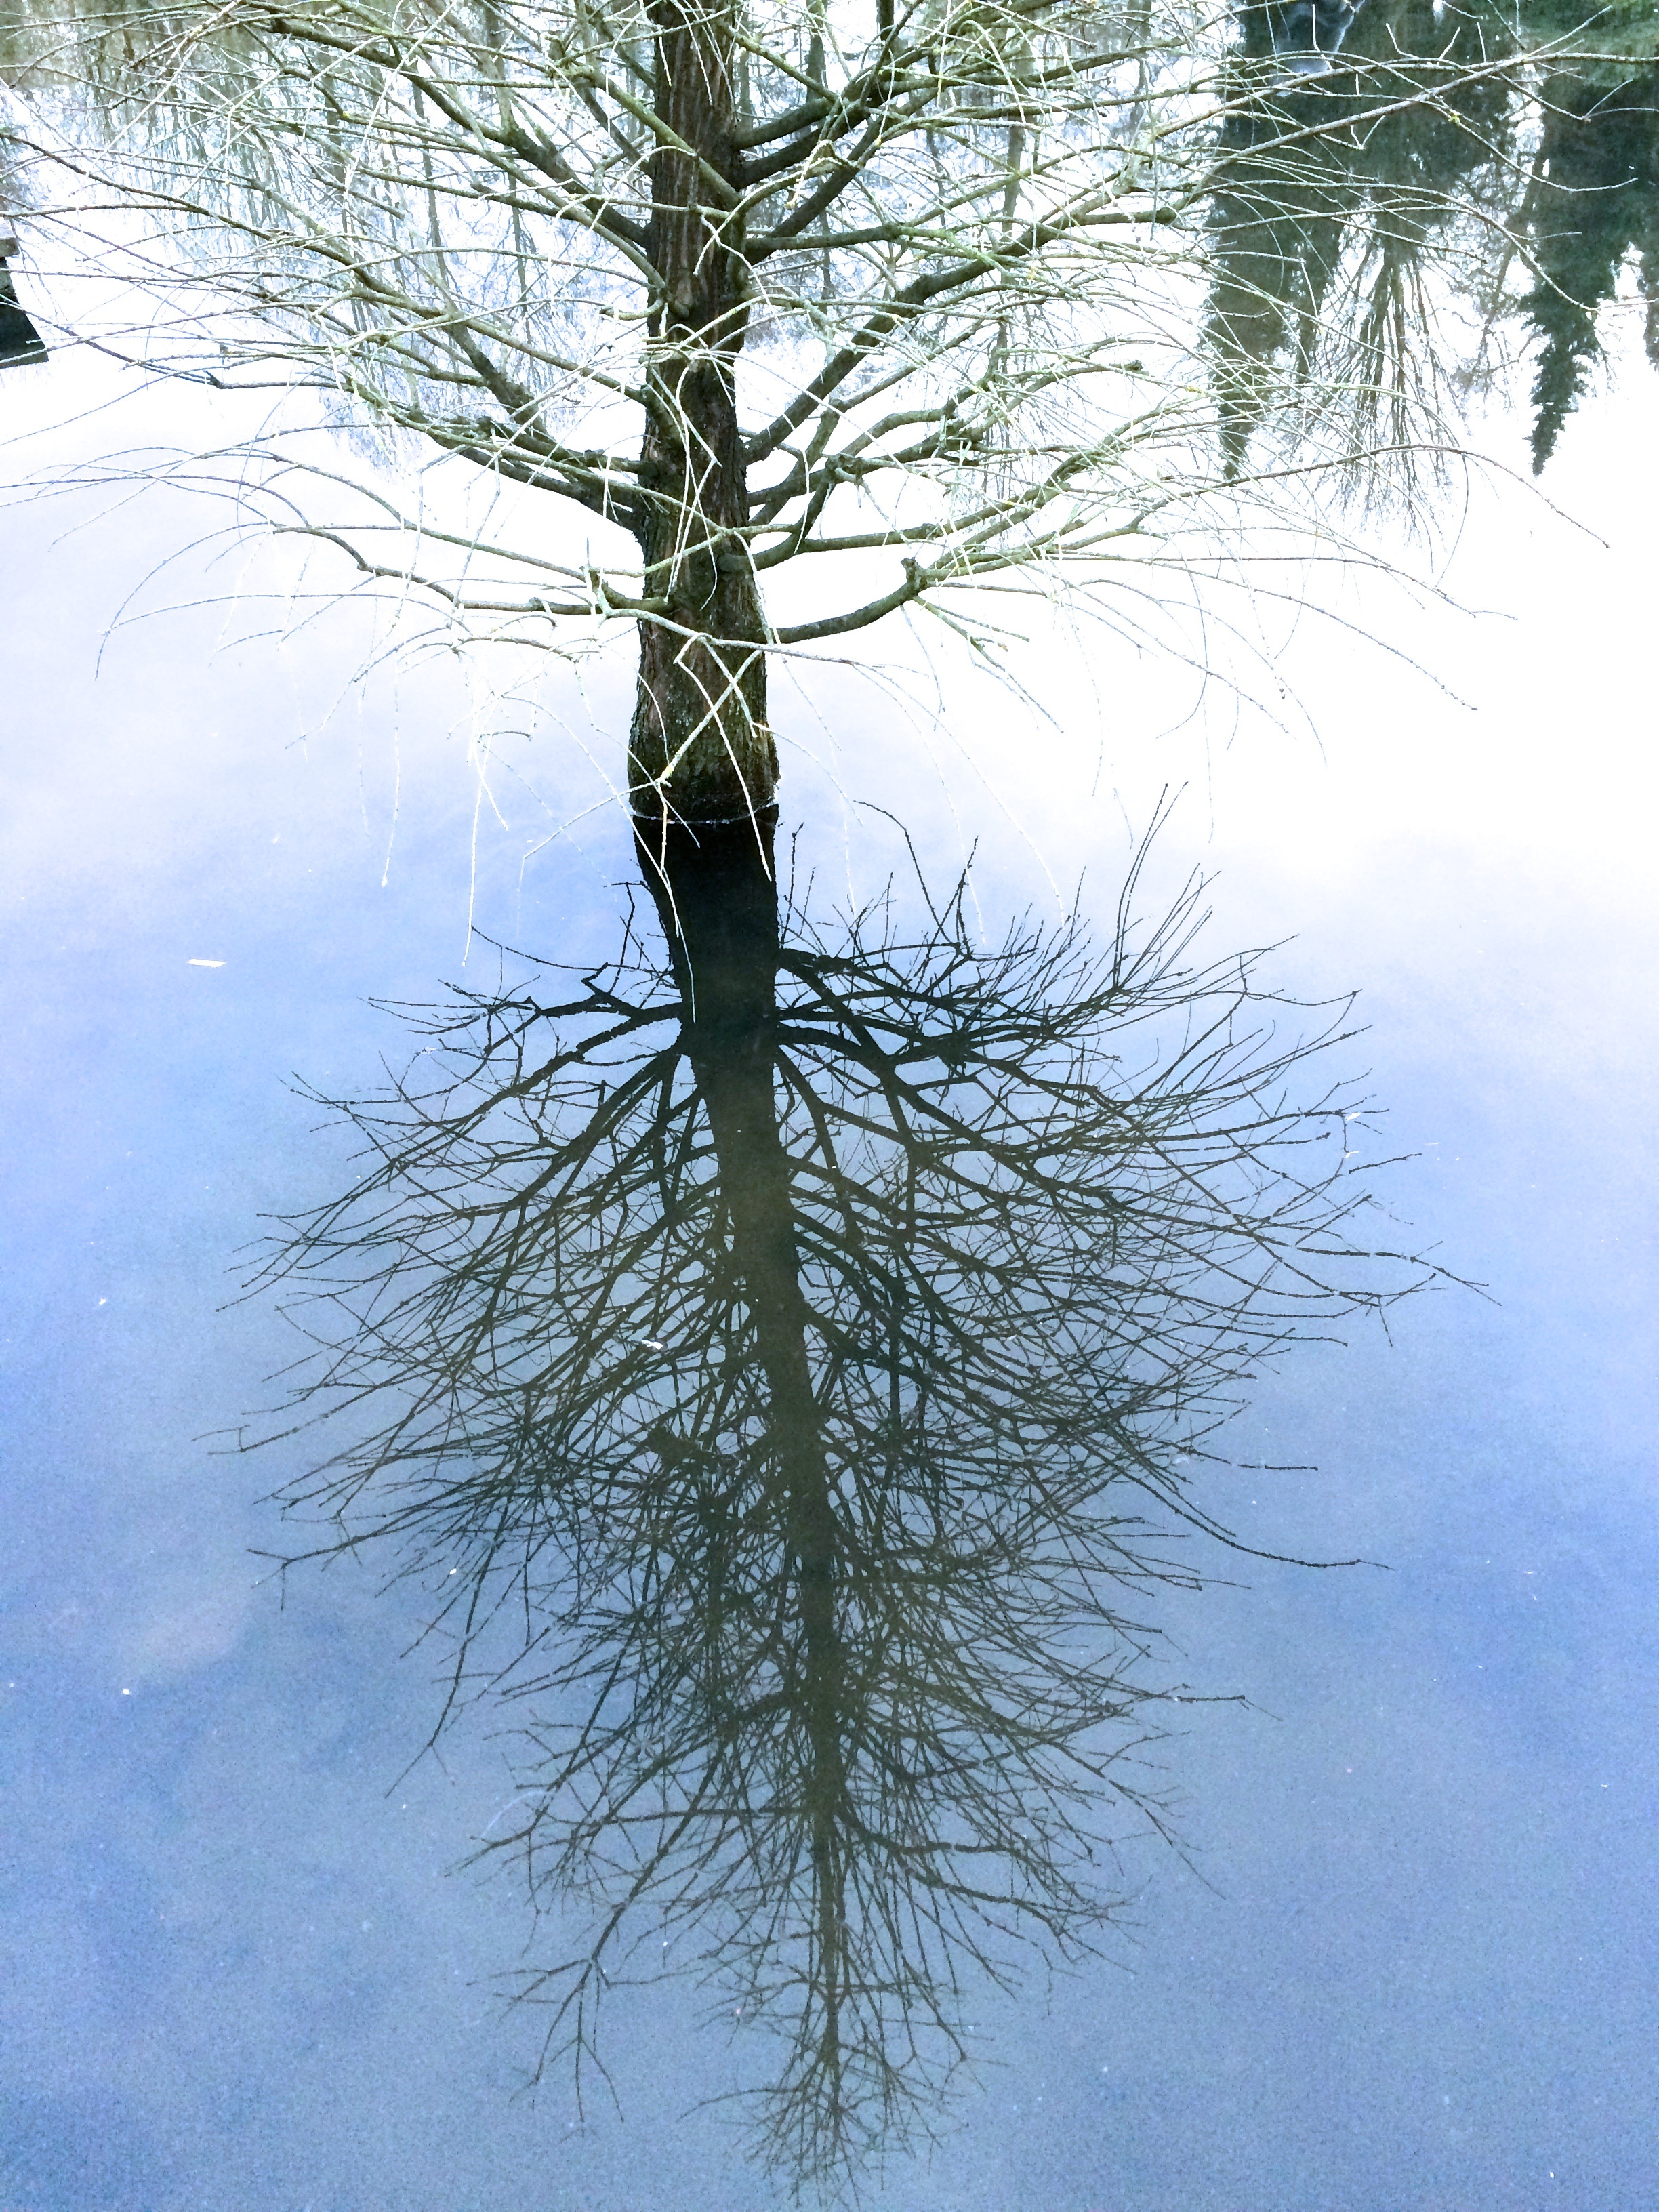
landscape, tree, water, nature, grass, branch, snow, winter, plant, sunlight, leaf, lake, frost, ice, reflection, rest, season, twig, trees, mirror, reflections, mirroring, freezing, mirror image, atmospheric phenomenon, plant stem, woody plant